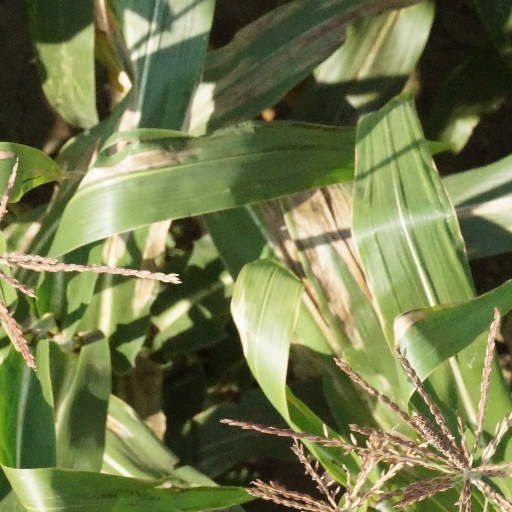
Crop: maize; corn